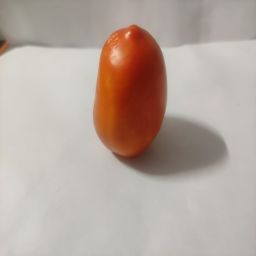
Crop: Tomato
Quality: Ripe